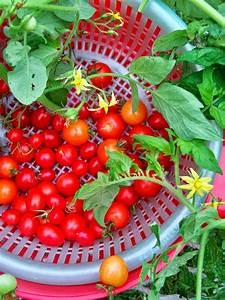
Label: tomato